Helicopter money

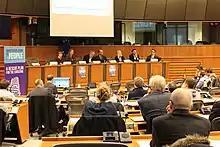
Conference on "QE for People" organised at the European parliament by Positive Money (17 February 2016)

On 10 March 2016, the idea became increasingly popular in Europe after Mario Draghi the President of the European Central Bank, said in a press conference that he found the concept "very interesting". This statement was followed by another statement from the ECB's Peter Praet who declared: